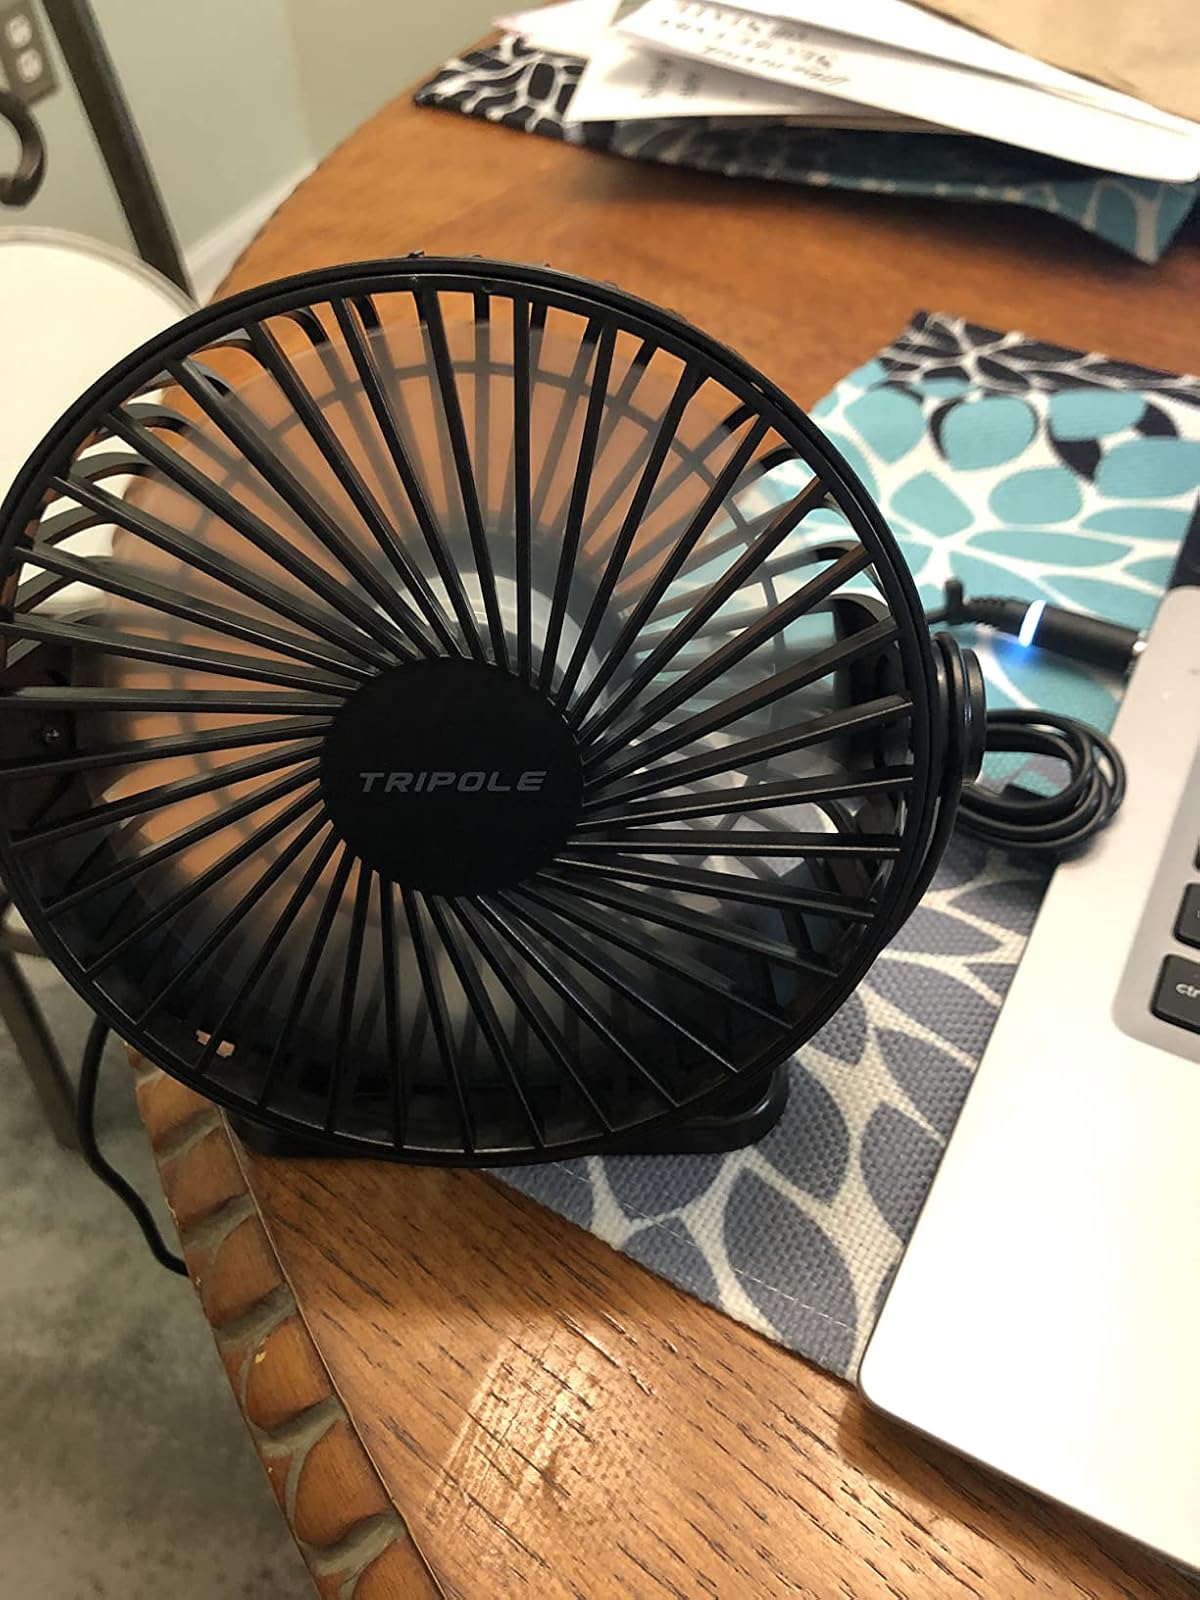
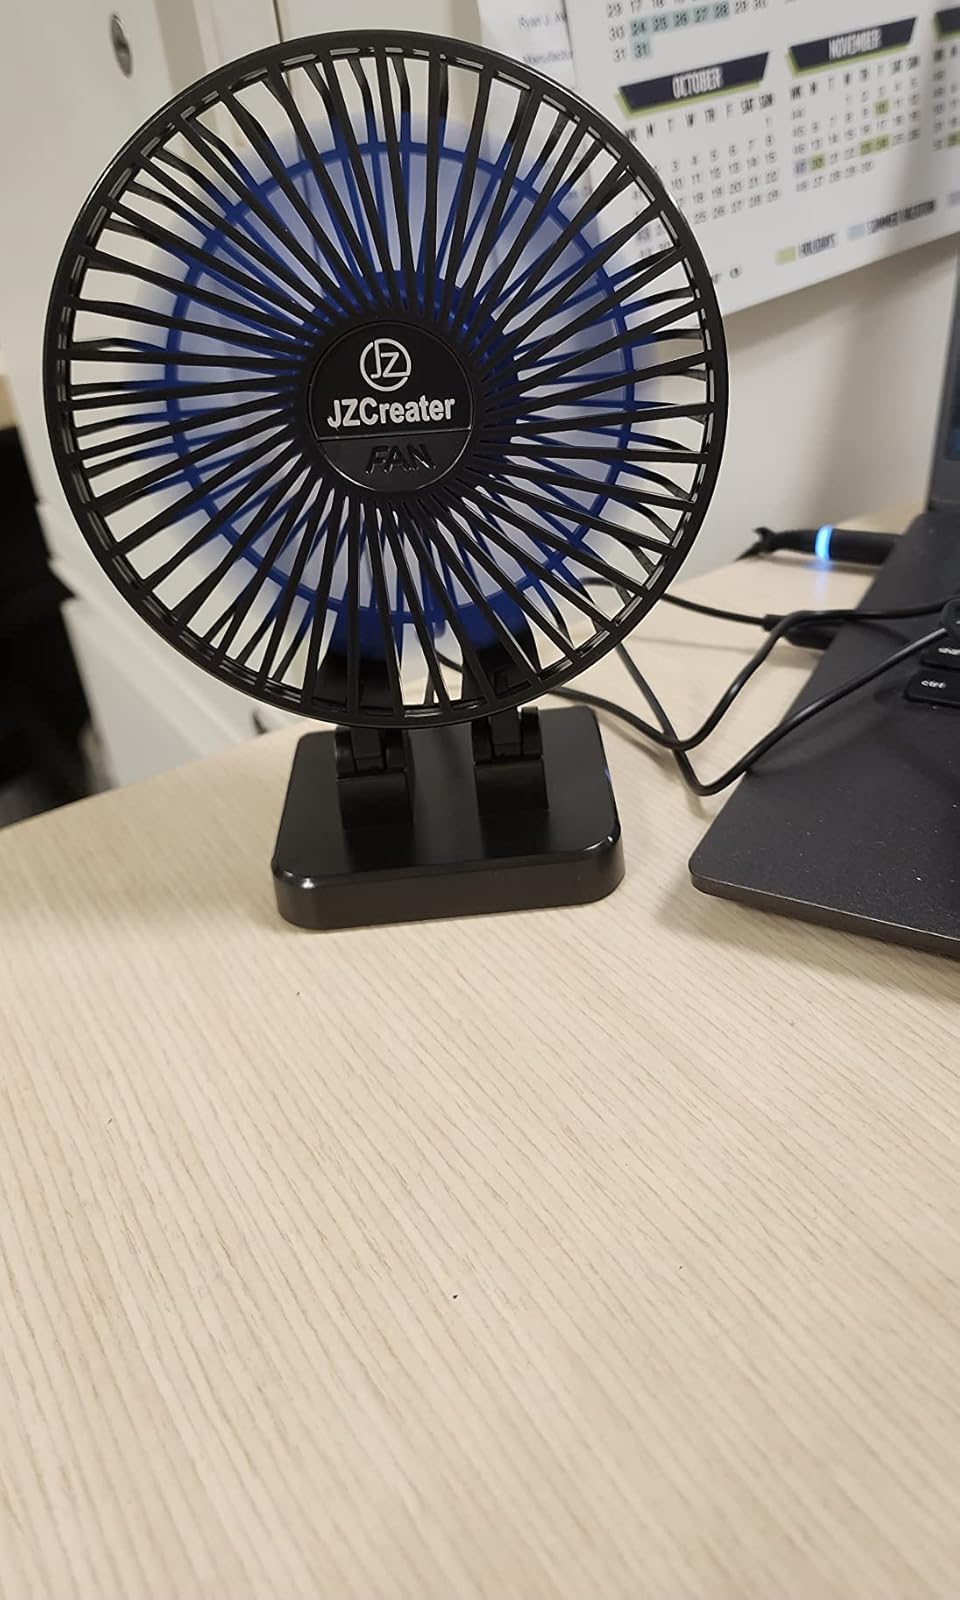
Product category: fan
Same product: no